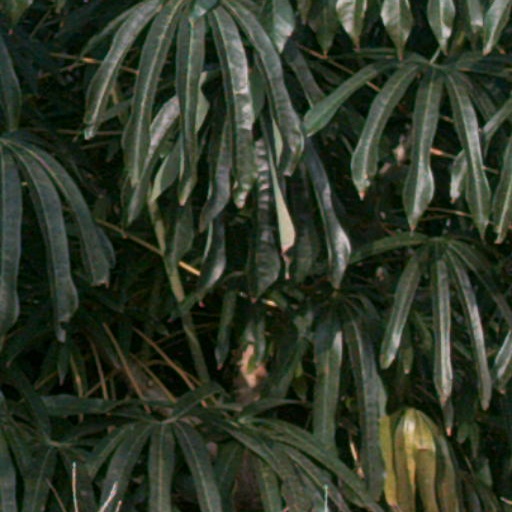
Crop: cassava